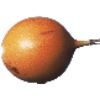
Label: Granadilla 1